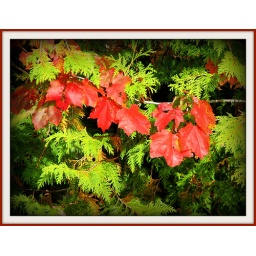
A line of colorful leaves dance in the breeze in front of a Ceder tree